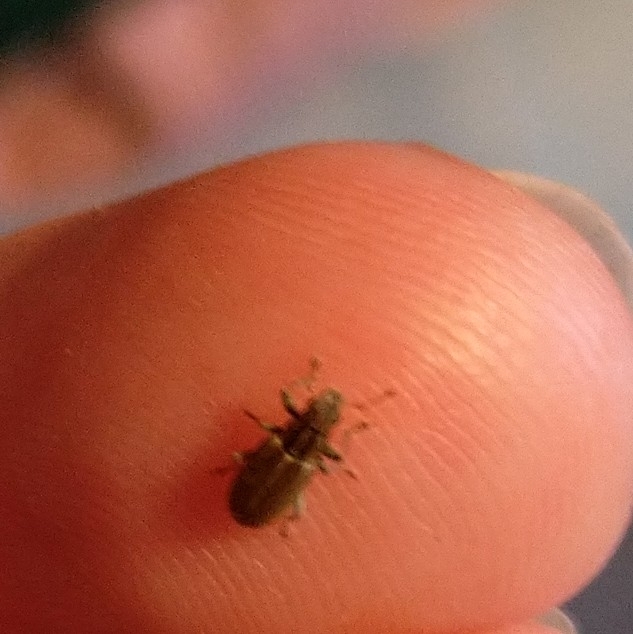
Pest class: pea_leaf_weevil